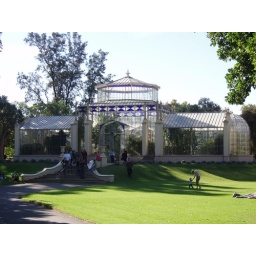
People that live in glass houses shouldnt throw stones....